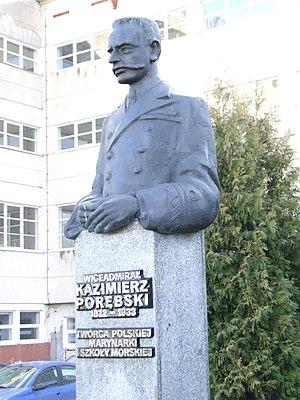
Kazimierz Porębski, né sujet de l’Empire russe, le 5 novembre 1872 à Wilna et mort le 21 janvier 1933 à Varsovie, est un officier de marine polonais qui commença sa carrière dans la flotte impériale de Russie. Il fut nommé lieutenant dans la marine russe en 1897, lieutenant-capitaine en 1905, capitaine de 1ᵉʳ rang en 1912, puis combattit dans la flotte impériale pendant la Première Guerre mondiale, notamment à bord de l’Impératrice Maria. Il fut, à partir de 1916 nommé contre-amiral de la flotte russe de la mer Noire.